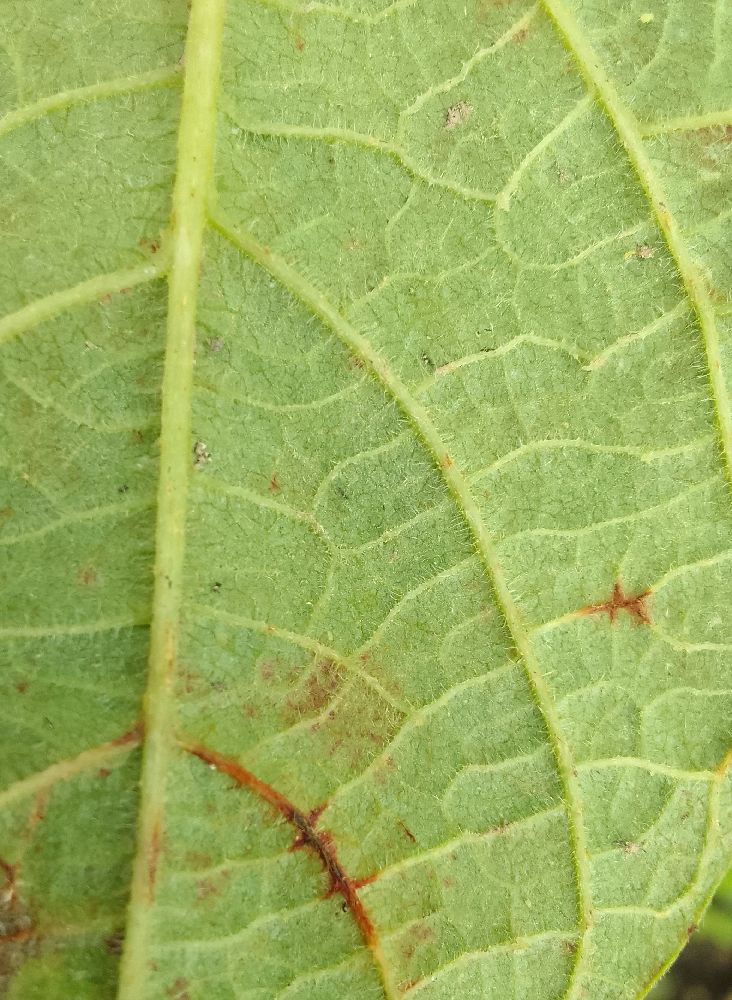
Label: anthracnose